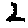
Label: 2